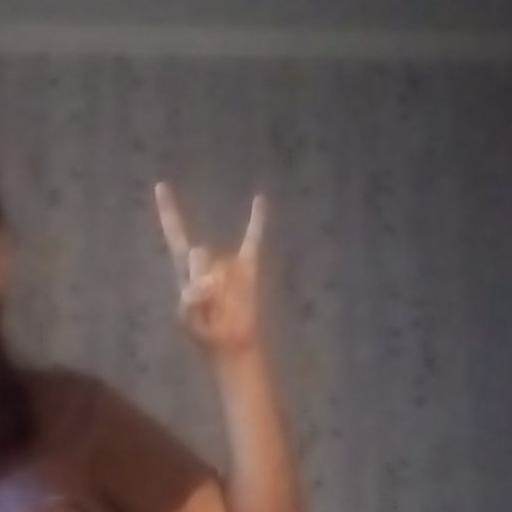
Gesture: rock